Angelis

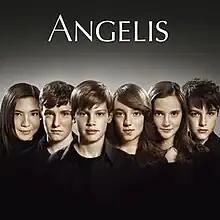

Angelis was a British classical singing group created by Simon Cowell. It was initially formed in early 2006 and was made up of six children, who were then aged between 11 and 14. The children were discovered during nationwide auditions led by Ron Corp and from recommendations and contacts with some UK choirs, including the Royal Scottish National Orchestra and New London Children's Choir.